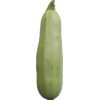
Label: zucchini